Albert Mangonès

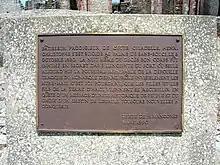
Citadelle Laferrière, near Milot in Haiti : Albert Mangonès text on the plaque commemorating the death of Henri Christophe.

Albert Mangonès was born the son of Fernande Elisabeth Auguste and Philippe Auguste Edmond Mangonès on March 26, 1917, in Port-au-Prince. Like most children of Haitian elite, Albert Mangonès was sent away to study abroad.